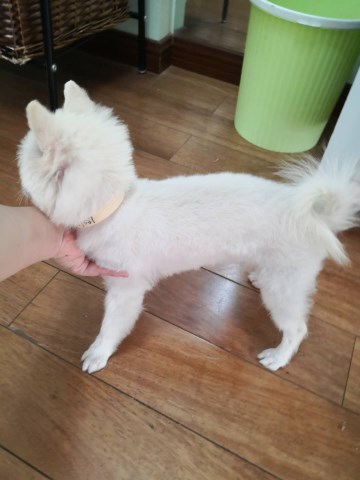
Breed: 1936-n000005-Pomeranian